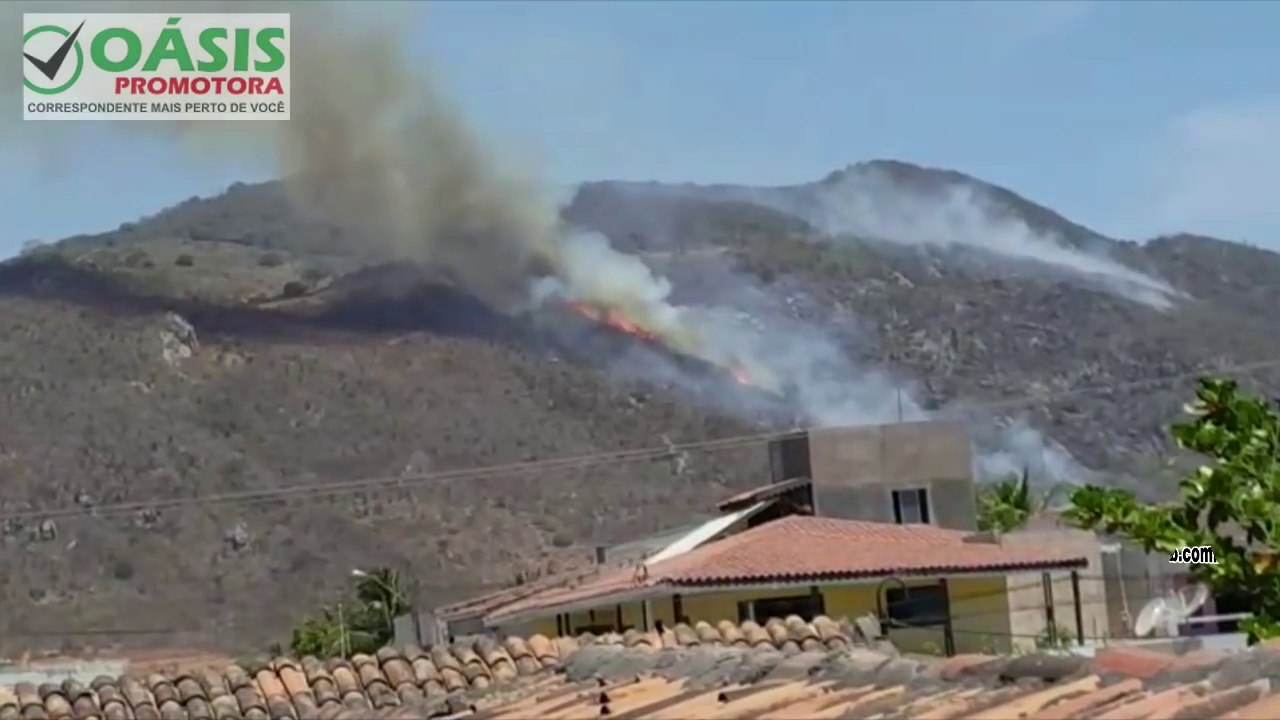
Fire: yes
Smoke: yes